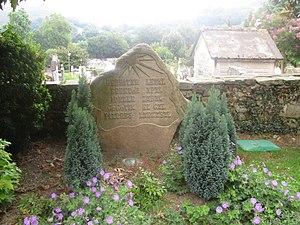
Stèle sur le parvis de l'église d'Ascain en l'honneur du curé écrivain Piarres Larzabal (1915-1988), né à Ascain.
Piarres Larzabal Carrera, né le 5 mai 1915 à Ascain et mort le 12 janvier 1988 à Ciboure, est un prêtre, écrivain de pièces théâtrales et académicien basque français de langue basque. Grâce à lui, le public a pu rire et pleurer pendant des décennies, et encore de nos jours, il est l'auteur le plus joué. Il s'engage plus que jamais en tant qu'abertzale, et il est un des fondateurs du journal Enbata.